Sunderland

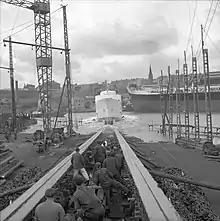
A ship ("Radiant II") launched into the River Wear by Austin & Pickersgill, 29 March 1961

From 1900 to 1919, an electric tram system was built and was gradually replaced by buses during the 1940s before being ended in 1954. In 1909 the Queen Alexandra Bridge was built, linking Deptford and Southwick.